Lulu Vere Childers

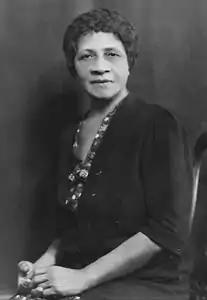

Born in Dry Ridge, Kentucky, she graduated from the Oberlin Conservatory in 1896, and in 1905 joined the faculty of Howard University in Washington, D.C., where she is accredited with initiating the Conservatory of Music in 1913 and School of Music in 1918. Childers ran the Howard University Choral Society; over the years they performed works such as Handel's "Messiah" in 1919. She was musical director of the university from 1905 until 1942. She was a friend of singer Marian Anderson.